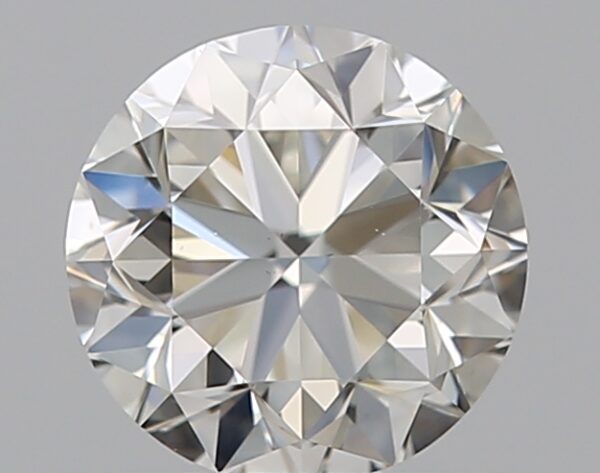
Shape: round
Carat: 0.7
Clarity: VS1
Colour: I
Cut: GD
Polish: EX
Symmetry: EX
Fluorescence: N
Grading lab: GIA
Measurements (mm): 5.38 x 5.43 x 3.56